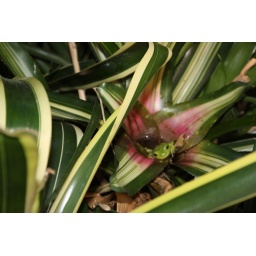
green tree frog in Bomeliad